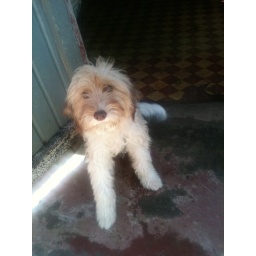
White female dog living in a &amp;quot;mansion&amp;quot; at plaine des papayes